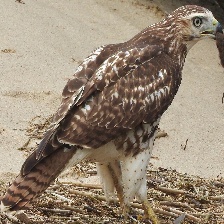
Species: RED TAILED HAWK
Scientific name: BUTEO JAMAICENSIS